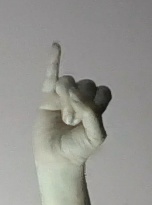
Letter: meem